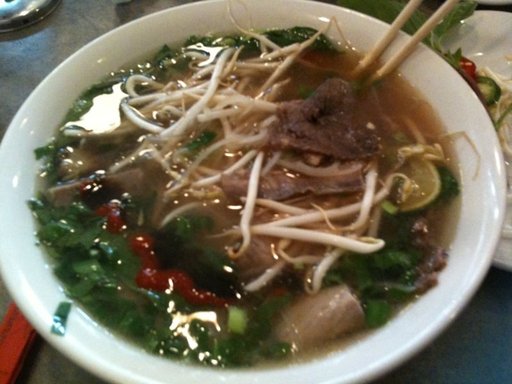
Label: pho